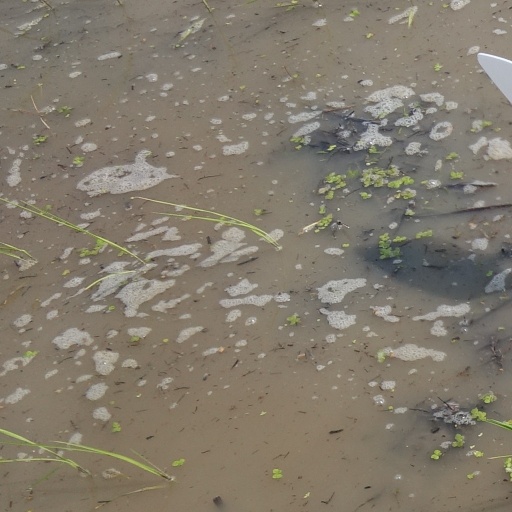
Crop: rice